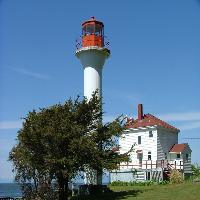
Weather: sun or clear